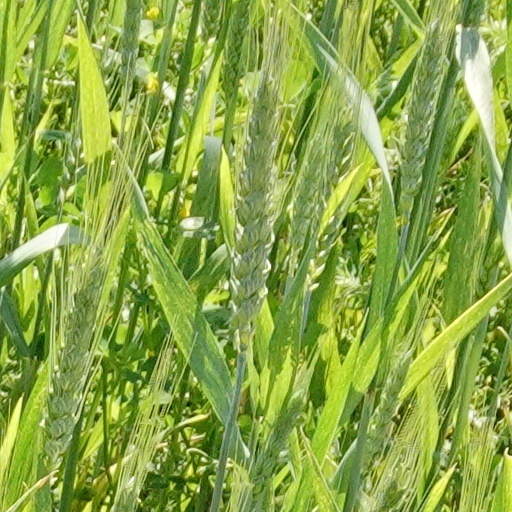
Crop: wheat